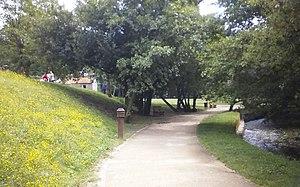
La rivière Gafos est un cours d'eau galicien, de 10,83 km de long, qui se jette dans la ria de Pontevedra, en Espagne. Elle est en grande partie parallèle au Camino portugués de pèlerinage à Saint-Jacques-de-Compostelle. À l'exception de ses 600 derniers mètres, elle a une orientation sud-nord, ce qui est étrange dans une rivière des Rias Bajas.